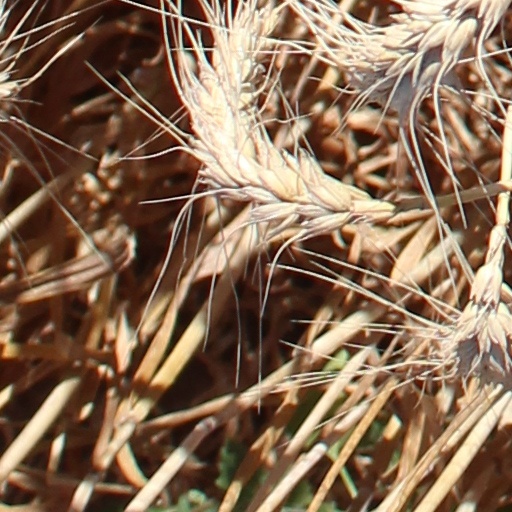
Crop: wheat